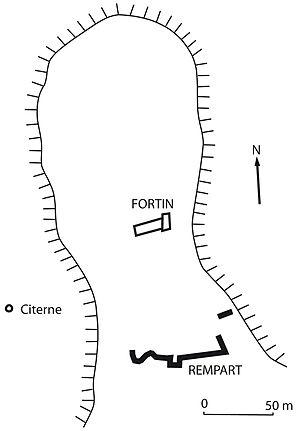
Plan de l'oppidum de Piégu
Rougiers est une commune française située dans le département du Var, en région Provence-Alpes-Côte d’Azur.
L'oppidum de Piégu à Rougiers dans le département du Var est un éperon barré occupé durant La Tène II puis au Bas-Empire. Il a fait l'objet de fouilles archéologiques au début des années 1960 sous la forme de trois sondages.